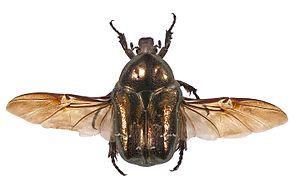
Protaetia fieberi - posture de vol - France - 4.6x1.6cm
Les Cetoniinae sont une sous-famille d'insectes de l'ordre des coléoptères, de la famille des Scarabaeidae.
Protaetia fieberi est une espèce d'insectes coléoptères de la super-famille des scarabées, de la famille des Scarabaeidae, de la sous-famille des Cetoniinae. Elle est relativement courante en Europe.